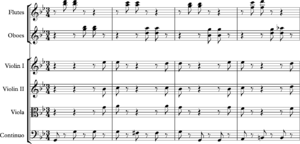
En musique, le hoquet, hoquetus en latin, est, comme le canon et le tuilage, une pratique rythmique devenue une technique de composition, principalement vocale mais aussi instrumentale, qui consiste à faire alterner une ligne mélodique par plusieurs voix, chacune tout au long de sa partie s'interrompant et reprenant à contretemps des autres. Si par exemple la mélodie est jouée par deux voix, la première fera entendre une note quand la seconde, un silence, et inversement. Ainsi chaque voix jouée seule paraitrait hachée mais l'ensemble produit une sorte d'harmonie en désaccord. Nommé du substantif vulgaire de la myoclonie phrénoglottique, c'est le contraire du déploiement, qui fait entendre deux mélodies en une seule voix.